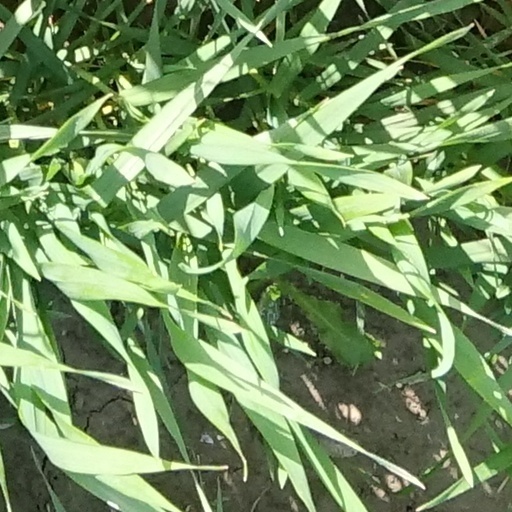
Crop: wheat